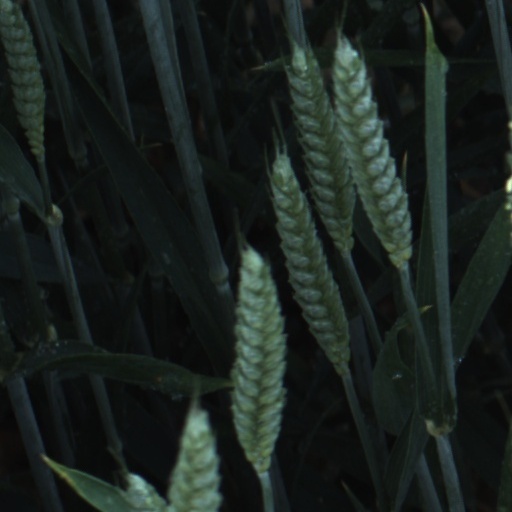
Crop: wheat